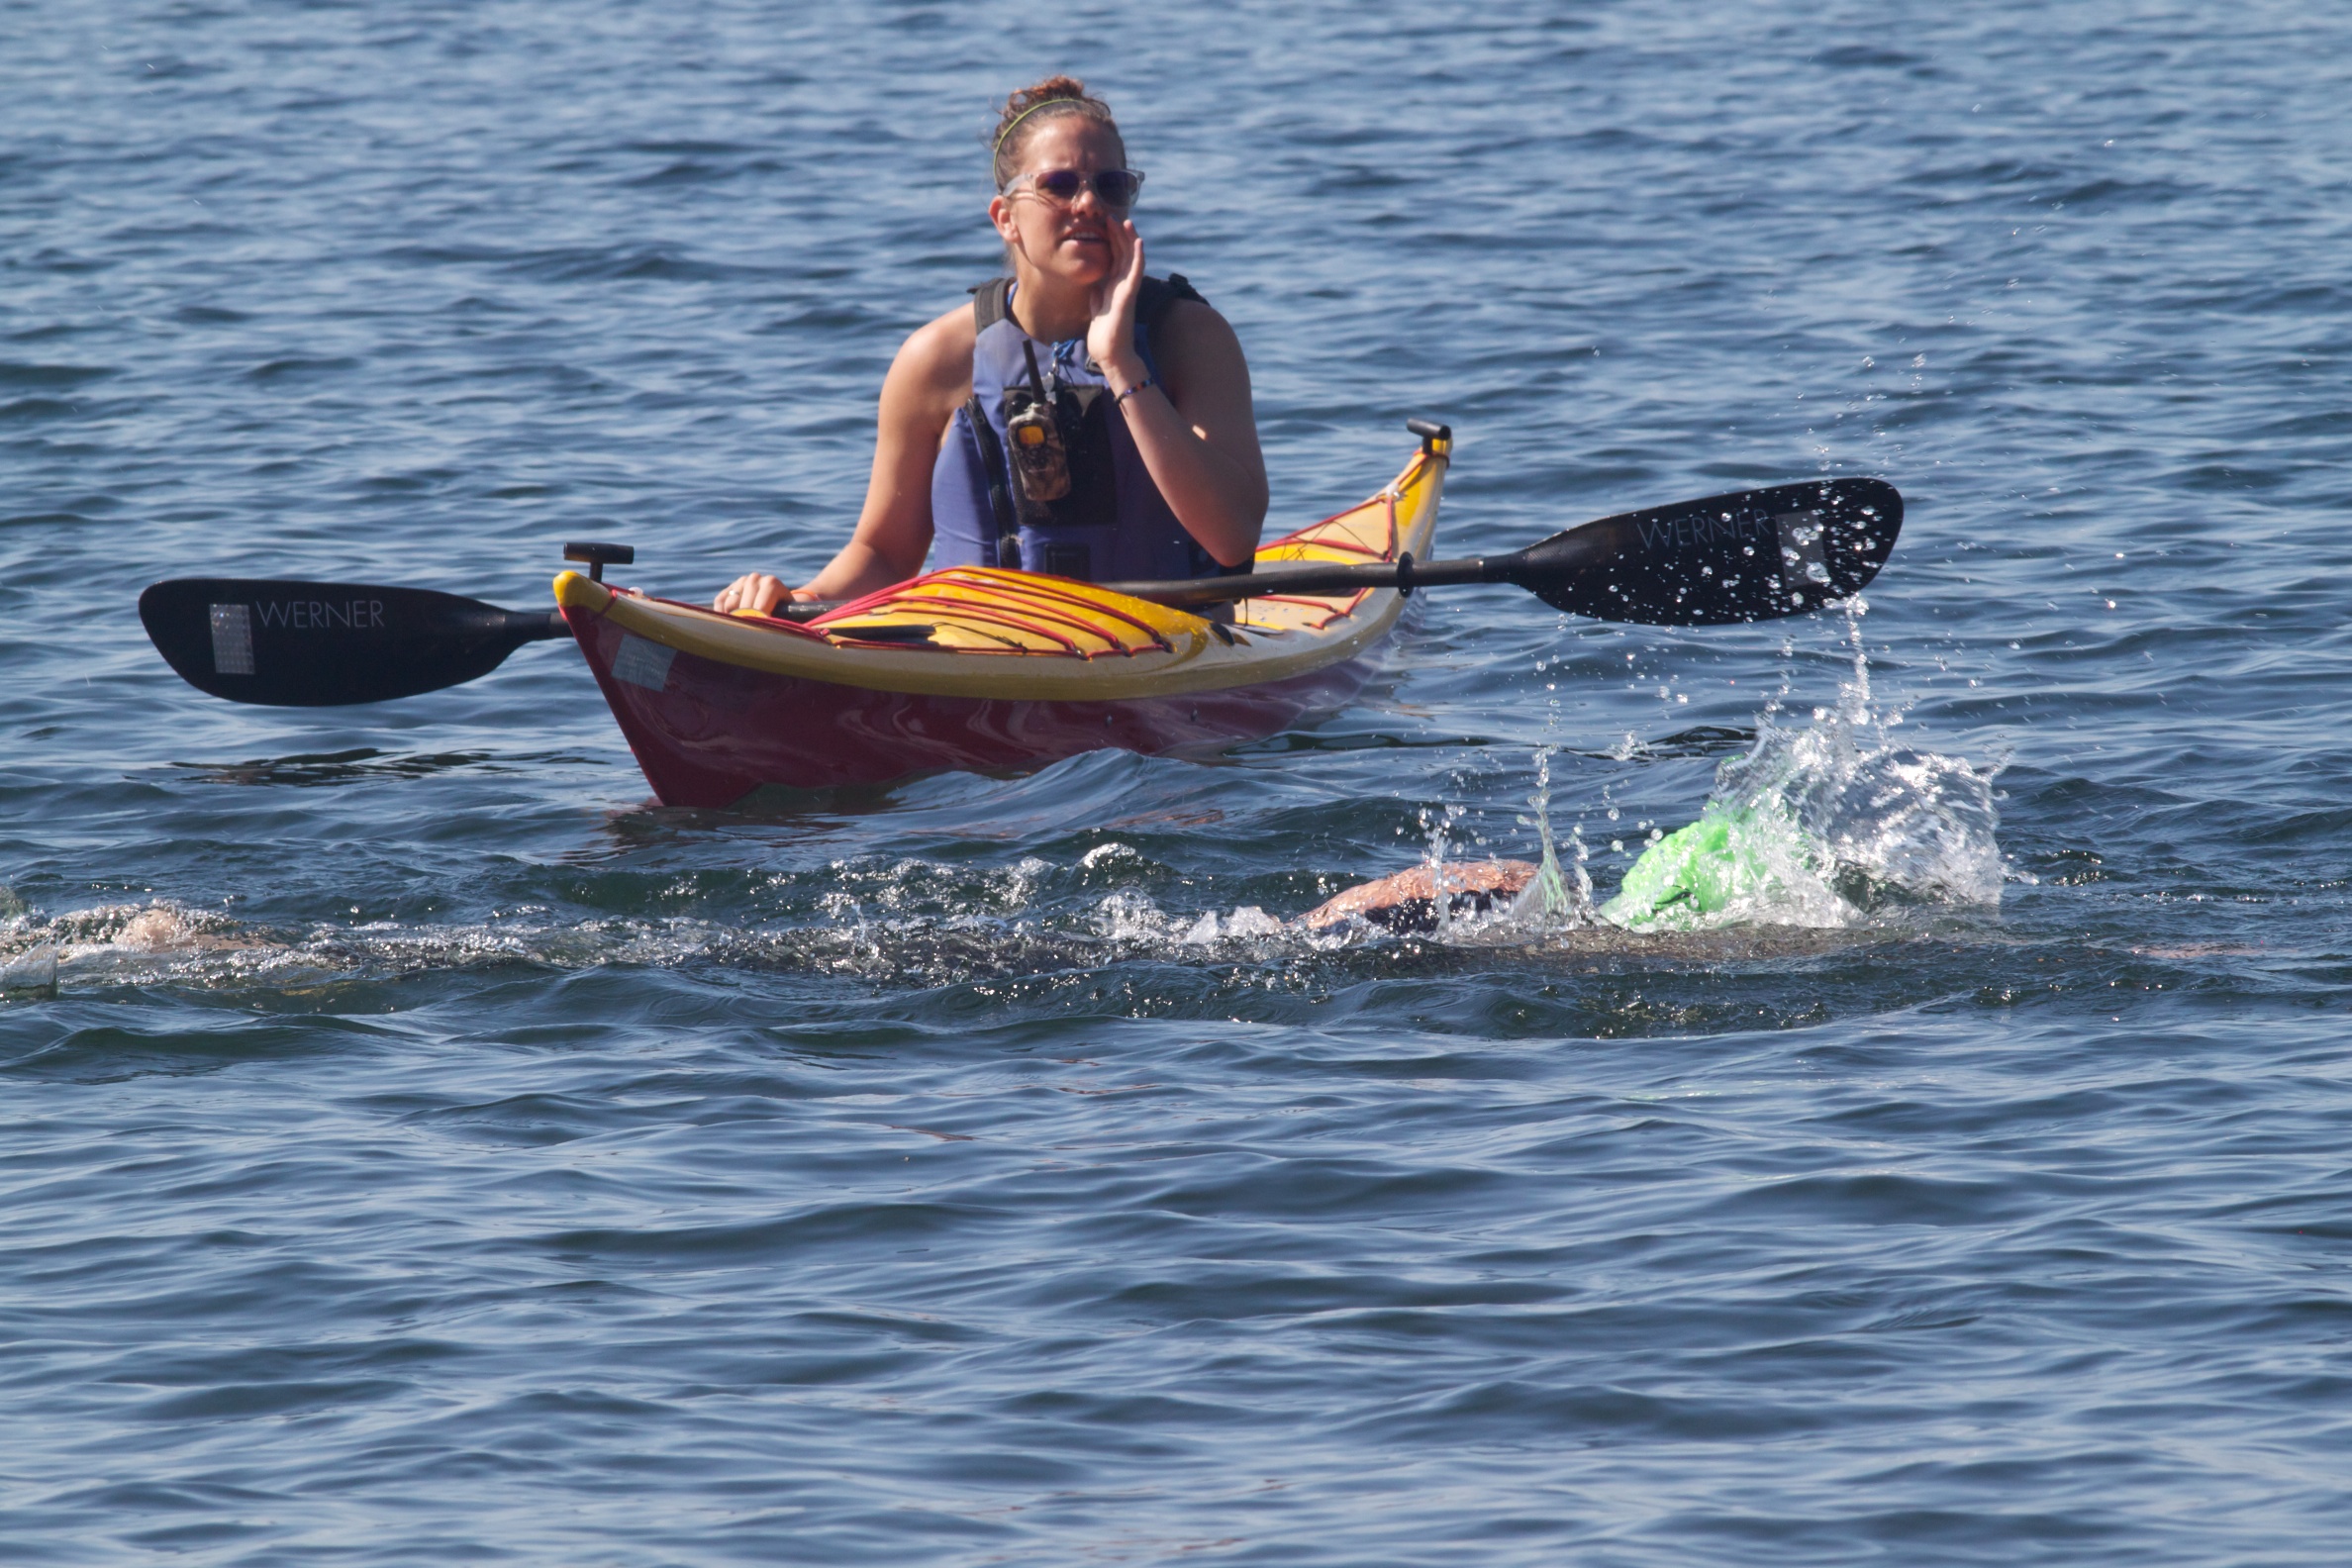
sea, boat, canoe, paddle, vehicle, sailing, kayak, swimming, sports, boating, kayaking, watercraft, rowing, odyssey, idaho, canoeing, dinghy, sea kayak, skiff, watercraft rowing, canoe sprint